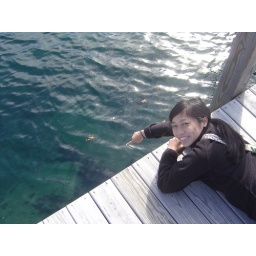
i'm pointing at a rock 15 feet below --- sooo clear